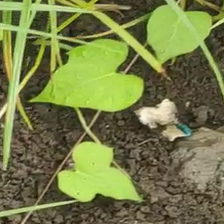
Weed species: Obscure_morning _glory(Ipomoea obscura)